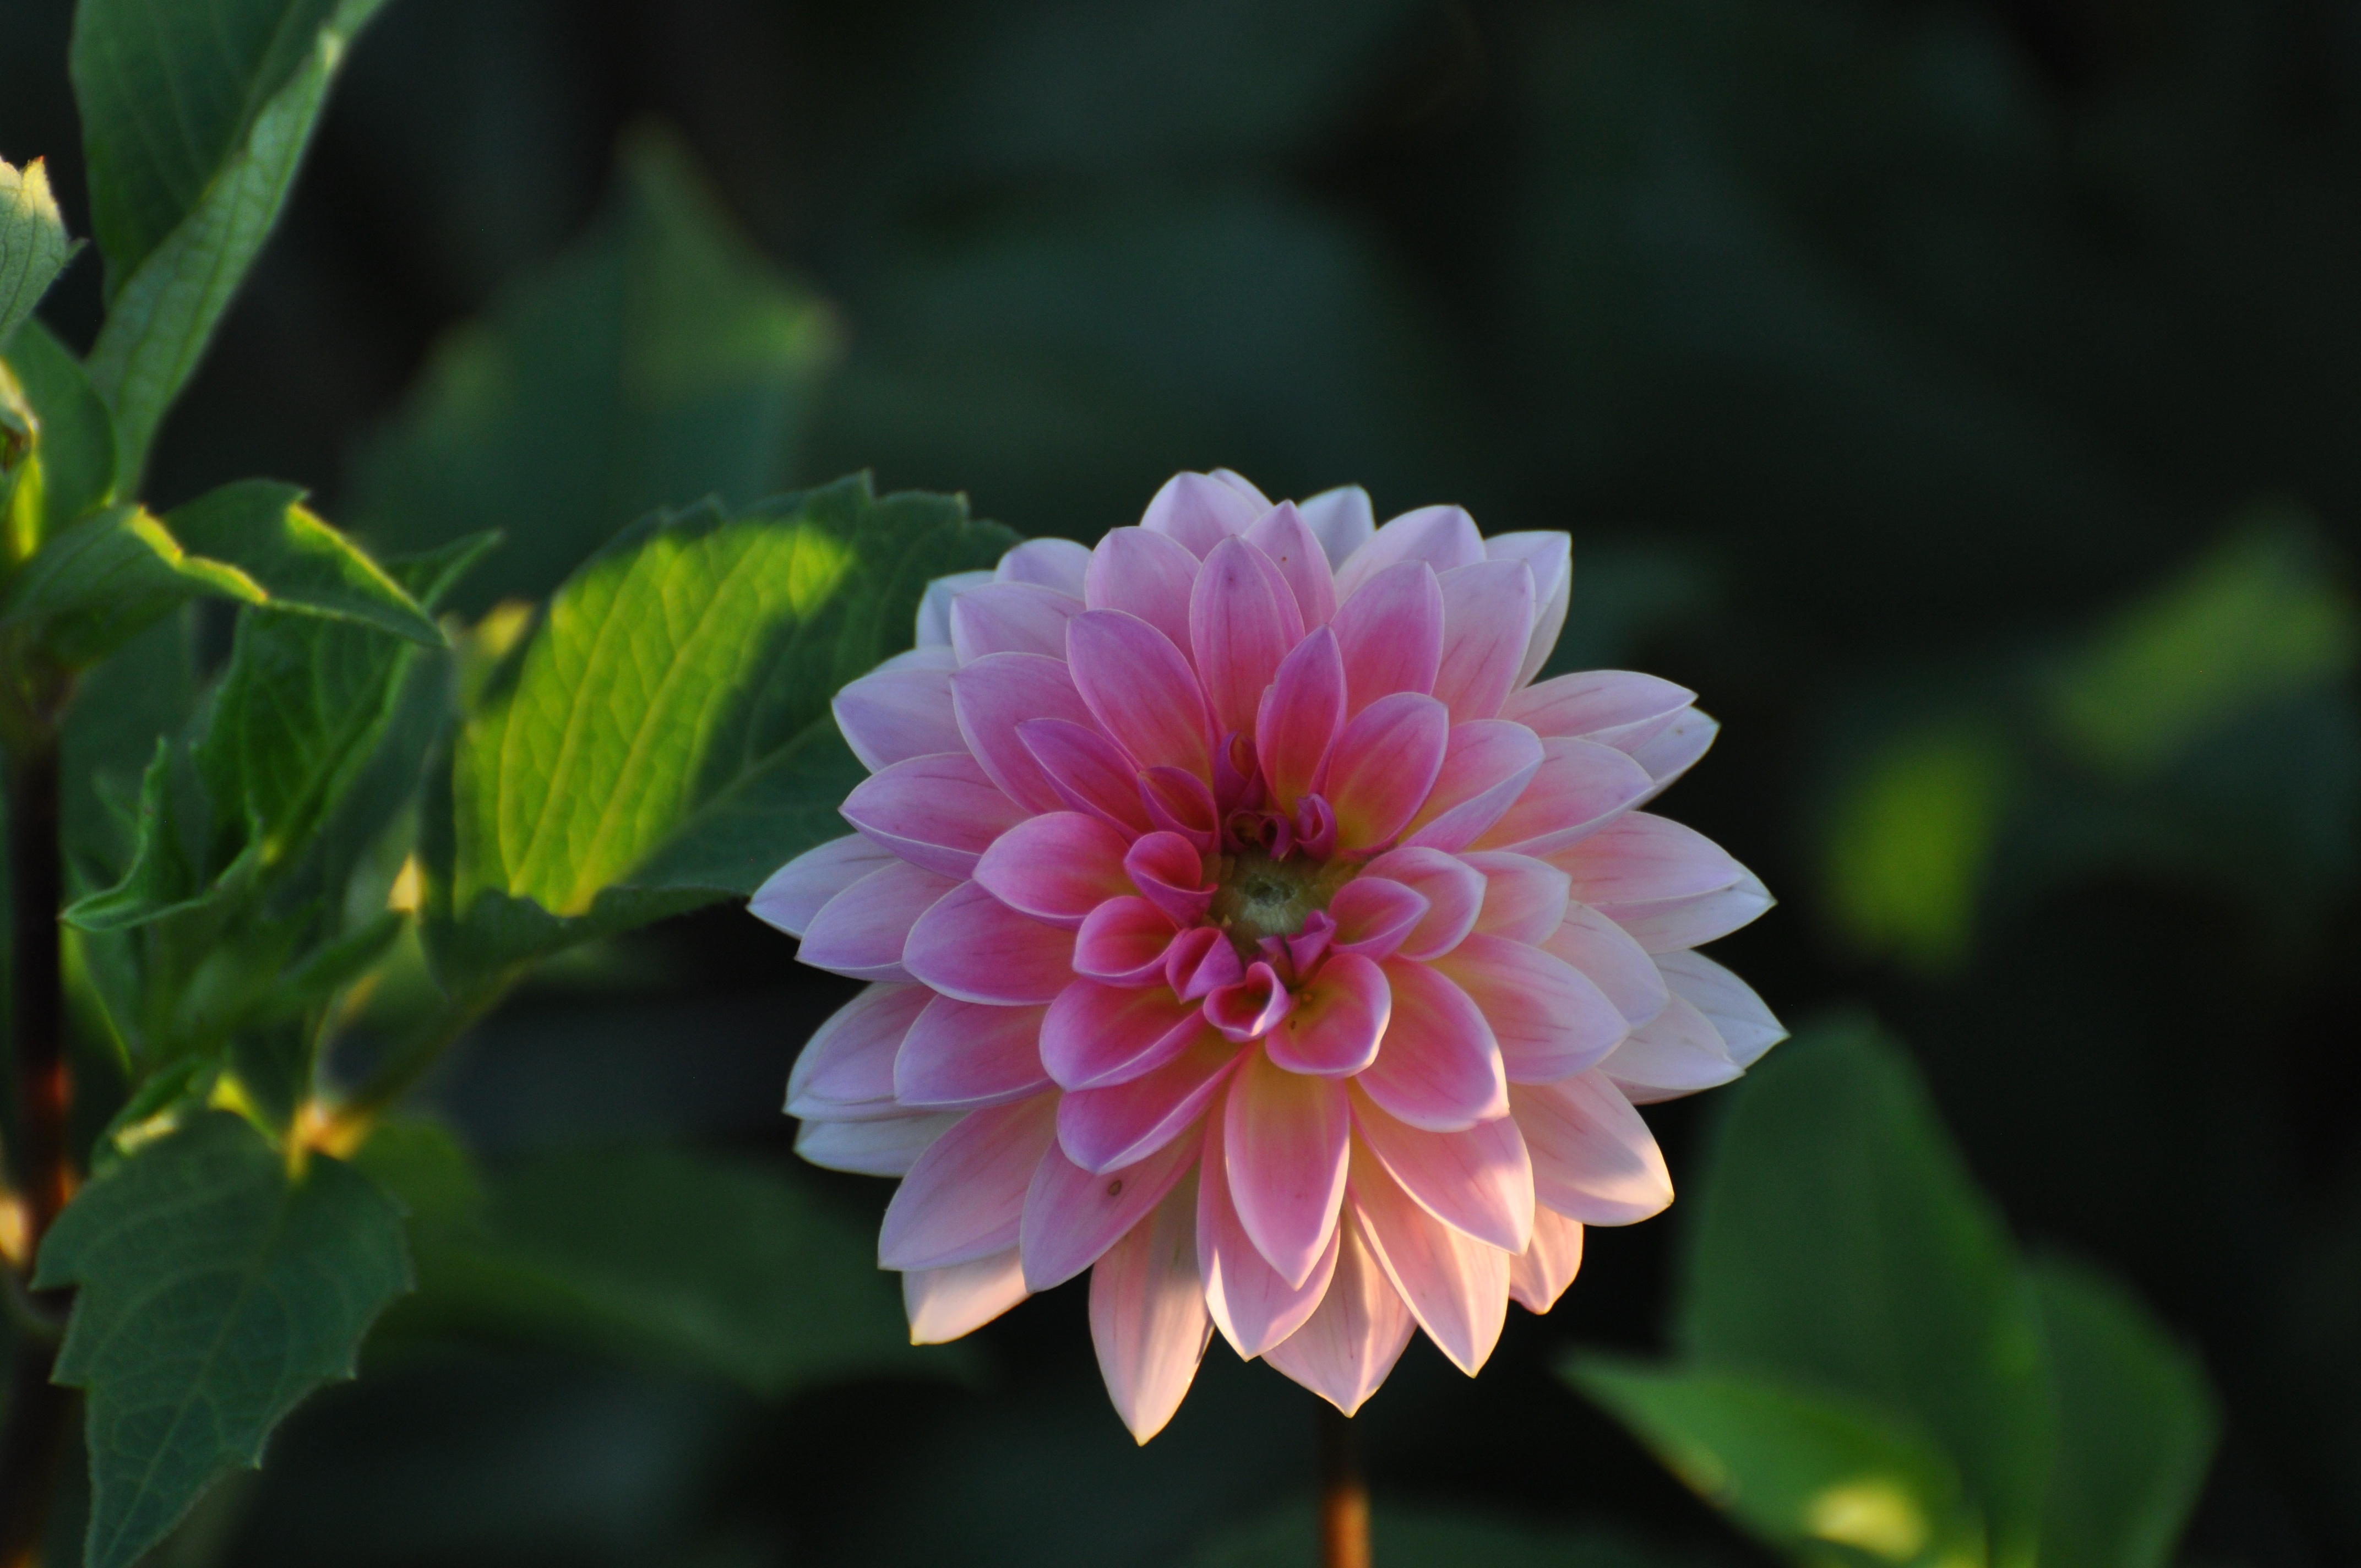
blossom, plant, flower, petal, bloom, green, botany, sacred lotus, aquatic plant, flora, dahlia, lotus, pink flower, macro photography, flowering plant, daisy family, city car, land plant, lotus family